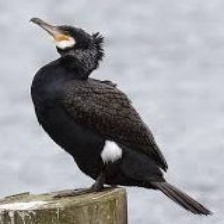
Species: AUCKLAND SHAQ
Scientific name: LEUCOCARBO COLENSOI